Kate Kelly (sister of Ned Kelly)

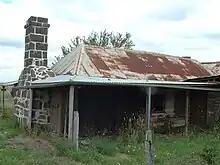
Kelly's birthplace at Beveridge, built by her father in 1859

Kate Kelly was born in Beveridge, Victoria, Australia, on 12 July 1863 to parents John and Ellen Kelly (née Quinn), their seventh child. The family moved to Avenel soon after her birth, where another child, Grace, was born. John Kelly died of dropsy when Kelly was four years old. Ellen Kelly then moved the family to her sisters' house at Greta.